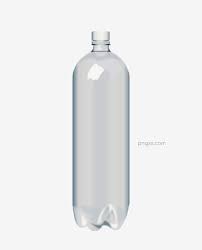
Waste category: glass